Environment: real
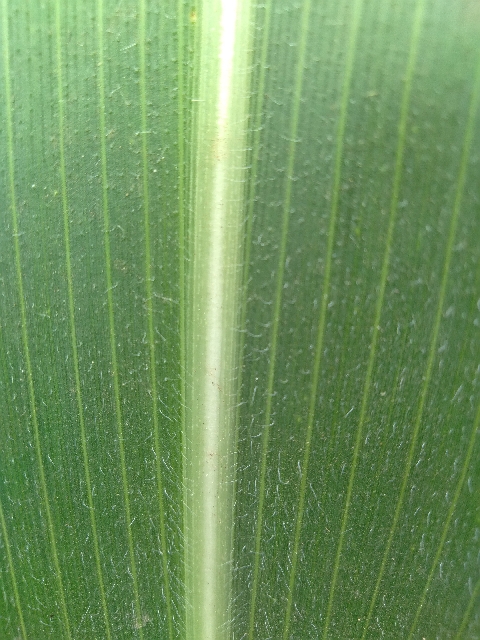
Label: healthy